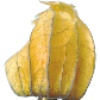
Label: physalis_with_husk